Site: brandenburg
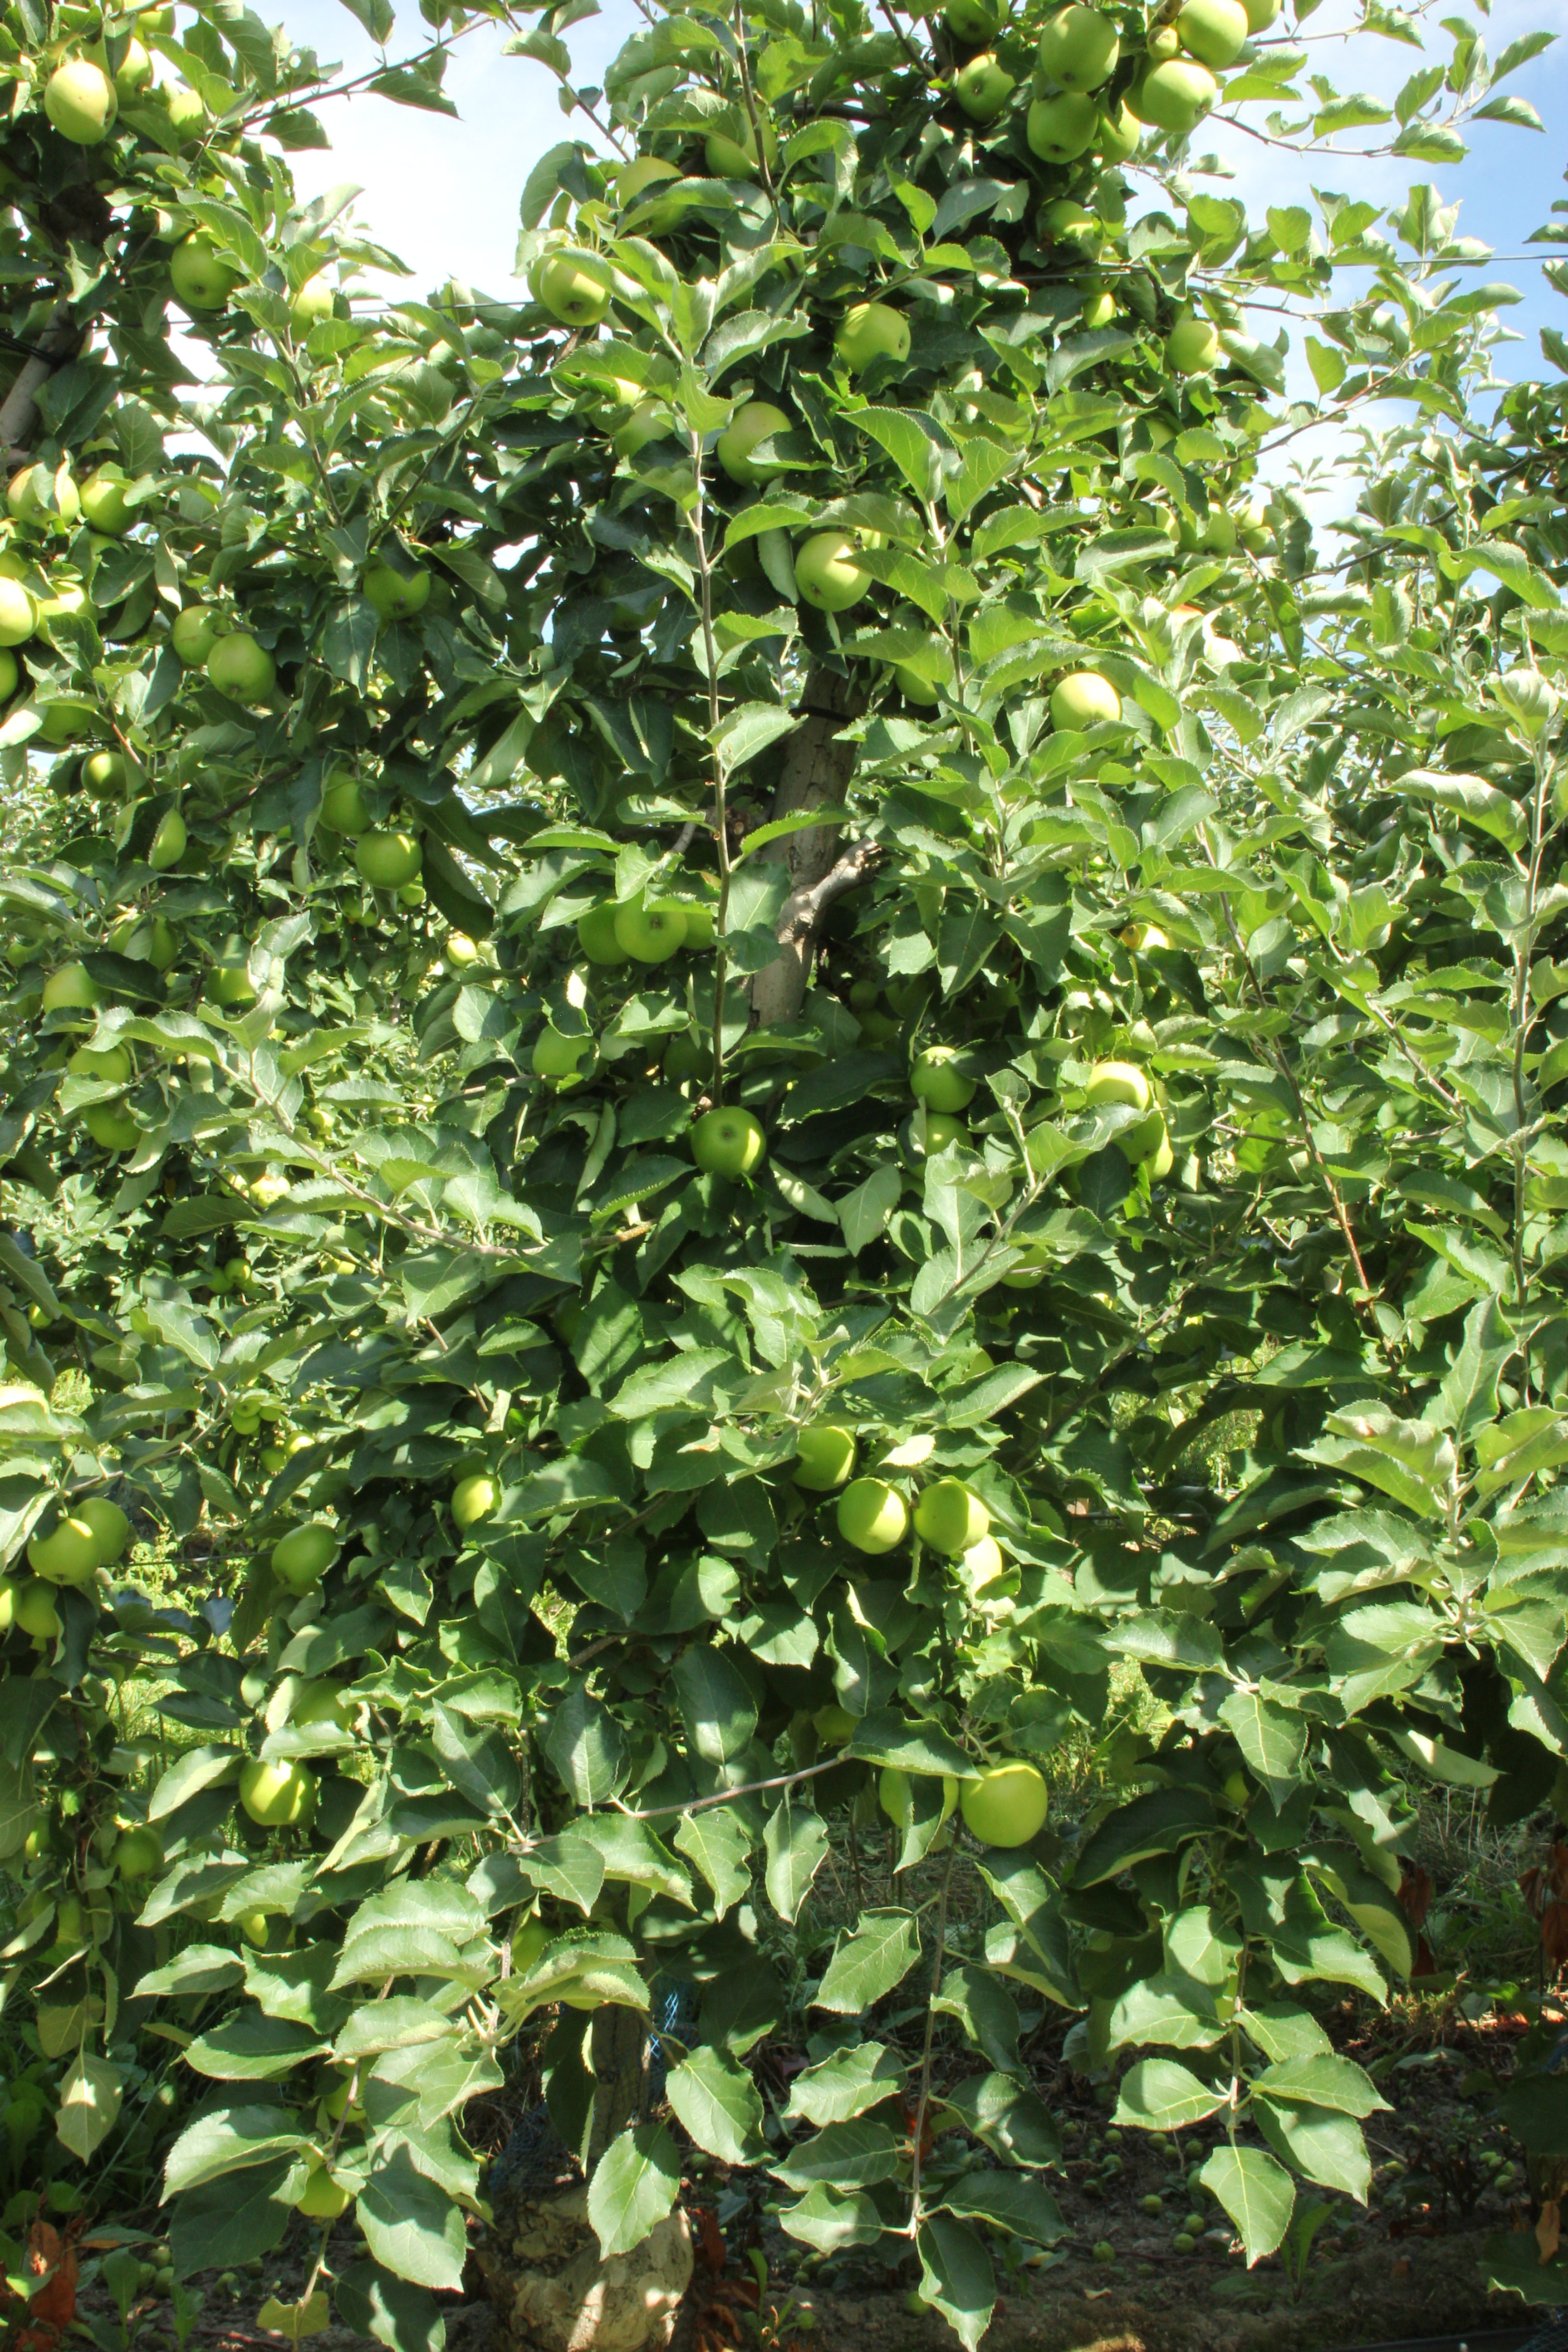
Growth stage (BBCH 77): Development of fruit